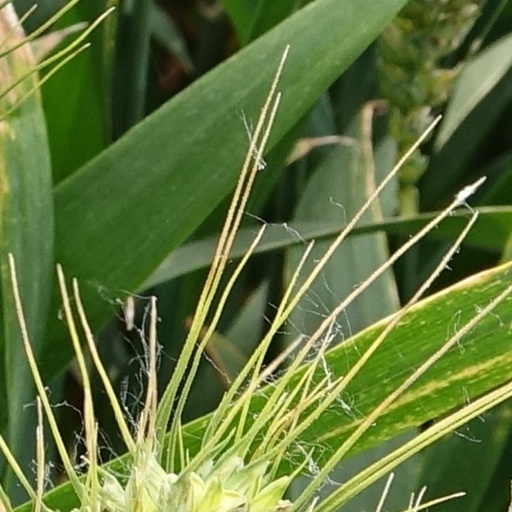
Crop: wheat